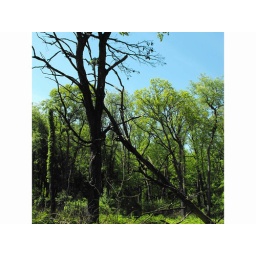
Trails full of green trees and grass are located in the West Chicago Forest Preserve on Rt. 59.